Alliance (esports)

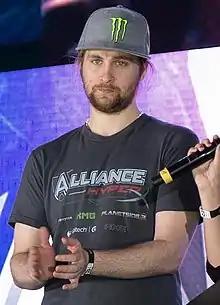
Then player, now manager Loda at ESL One Frankfurt 2014

A few months after being picked up by Alliance, the "Dota 2" team won The International 2013, defeating former TI champions Natus Vincere in the grand finals 3–2. The team finished the group stages with a perfect 14–0 record, and only lost 3 games throughout the whole tournament (losing 1 game to Team DK, and the aforementioned 2 games to Na'Vi).